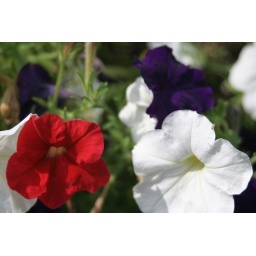
From a rather patriotic bed of flowers on Calvert Street in Woodly Park. Washington, DC, July 2005